Lords of the Expanse

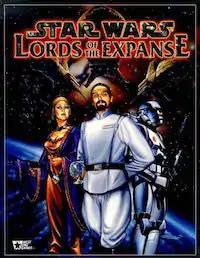
Cover art by Brian Schomburg

Lords of the Expanse is a supplement published by West End Games (WEG) in 1997 for "", itself based on the "Star Wars" franchise.